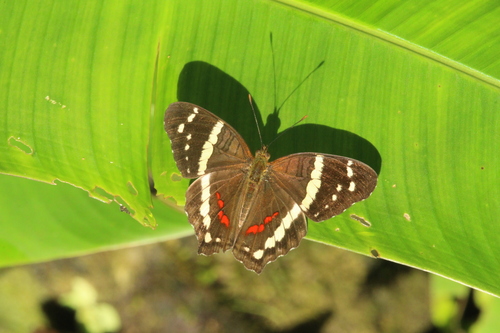
Scientific name: Anartia fatima
Common name: Banded peacock
Family: Nymphalidae
Order: Lepidoptera
Pollinator type: Primary pollinator
Habitat: Open areas and gardens
Geographic range: South America
Conservation status: Least Concern